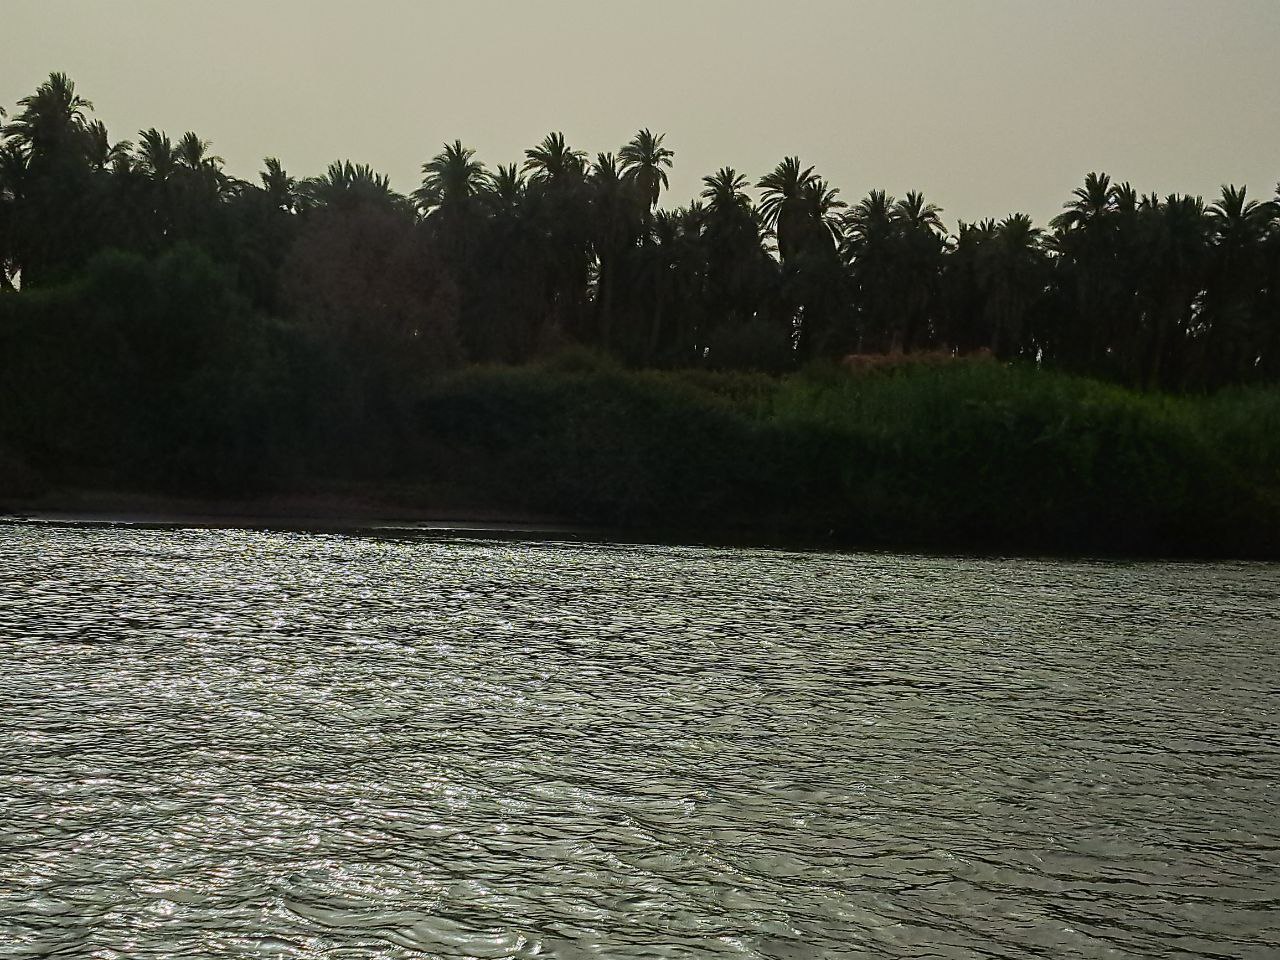
الوصف بالفصحى: شجر قرب النيل
الوصف بالعامية السودانية: شجر جمب النيل
التصنيف: Rural & Daily Life